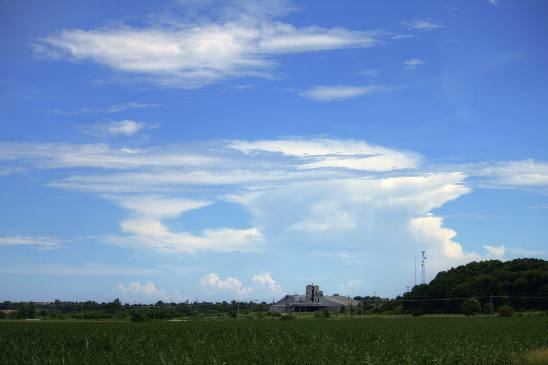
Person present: No